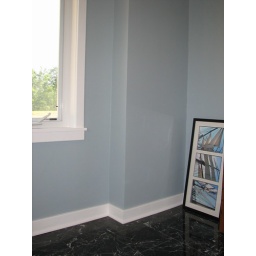
finished, painted trombe wall as seen from the interior. This one is in Len's office